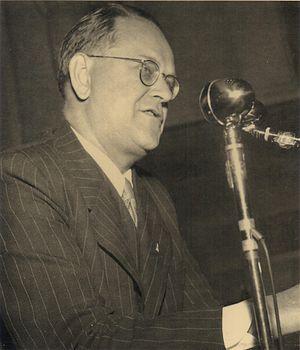
Tage Fritiof Erlander, né à Ransäter le 13 juin 1901 et mort à Stockholm le 21 juin 1985, est un homme politique et Premier ministre suédois.
Le chef du gouvernement suédois porte le titre de Statsminister.
Le programme nucléaire militaire de la Suède, visant à la production de bombes atomiques, voit le jour en 1945. Il est mené parallèlement à des recherches sur la protection contre les armes nucléaires, au sein de l'institut de recherche de la Défense, et certaines activités sont entourées du plus grand secret. Le programme est arrêté en 1972, essentiellement pour des raisons politiques, sans qu'aucune arme nucléaire n'ait été construite, mais des raisons économiques ont aussi joué.